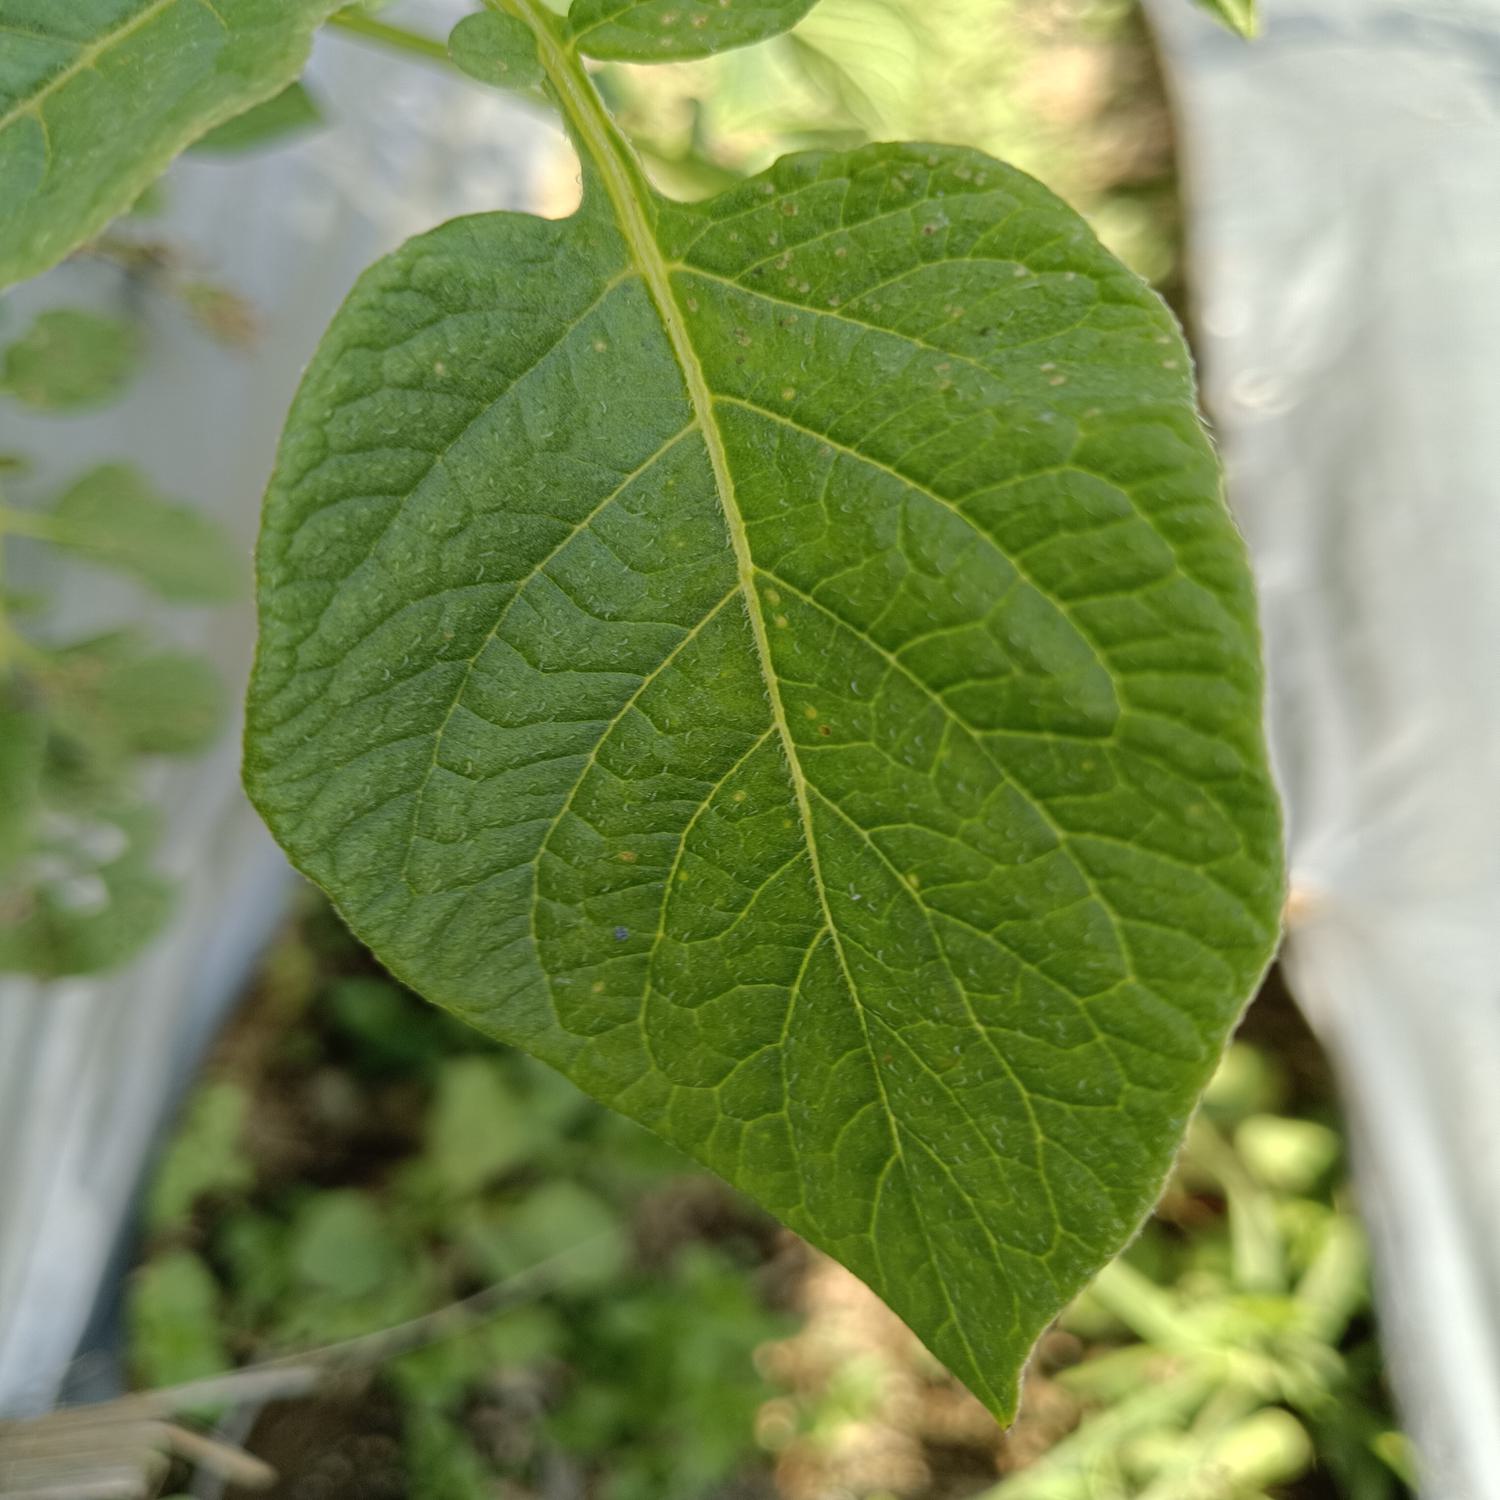
Label: Pest